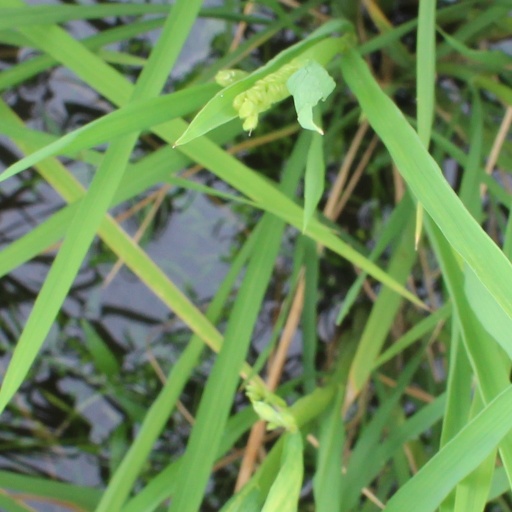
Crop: rice